Davenport, Iowa

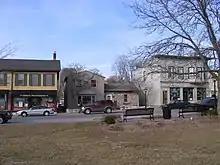
One of Davenport's oldest neighborhoods, the Village of East Davenport, is full of small specialty shops.

Under the Köppen climate classification, Davenport is considered to have a humid continental climate ("Dfa"). Summers are very warm to hot with high levels of humidity. Winters have cold temperatures and often high winds, with snow likely from November through February. Average snowfall in Davenport is per year. January is on average the coldest month, while July is the warmest. The highest temperature recorded in Davenport was on July 12, 1936. The lowest temperature, , was recorded on January 18, 2009. Substantial weather changes frequently occur at three- to four-day intervals as a result of mid-latitude storm tracks, which is where low and high pressure extratropical disturbances occur. During the summers, farmers experience difficulties while farming such as shallow soil, the humidity, and cold damp winds